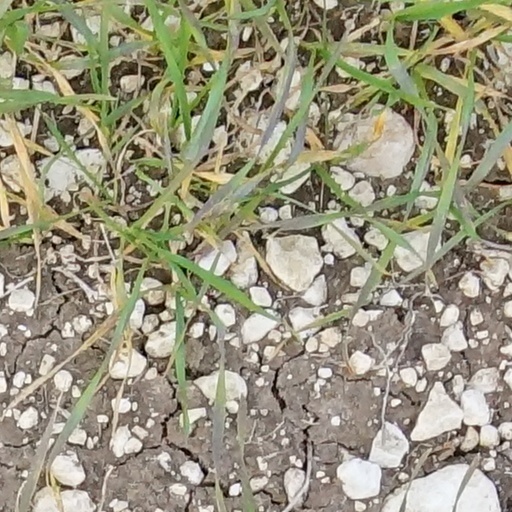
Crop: wheat